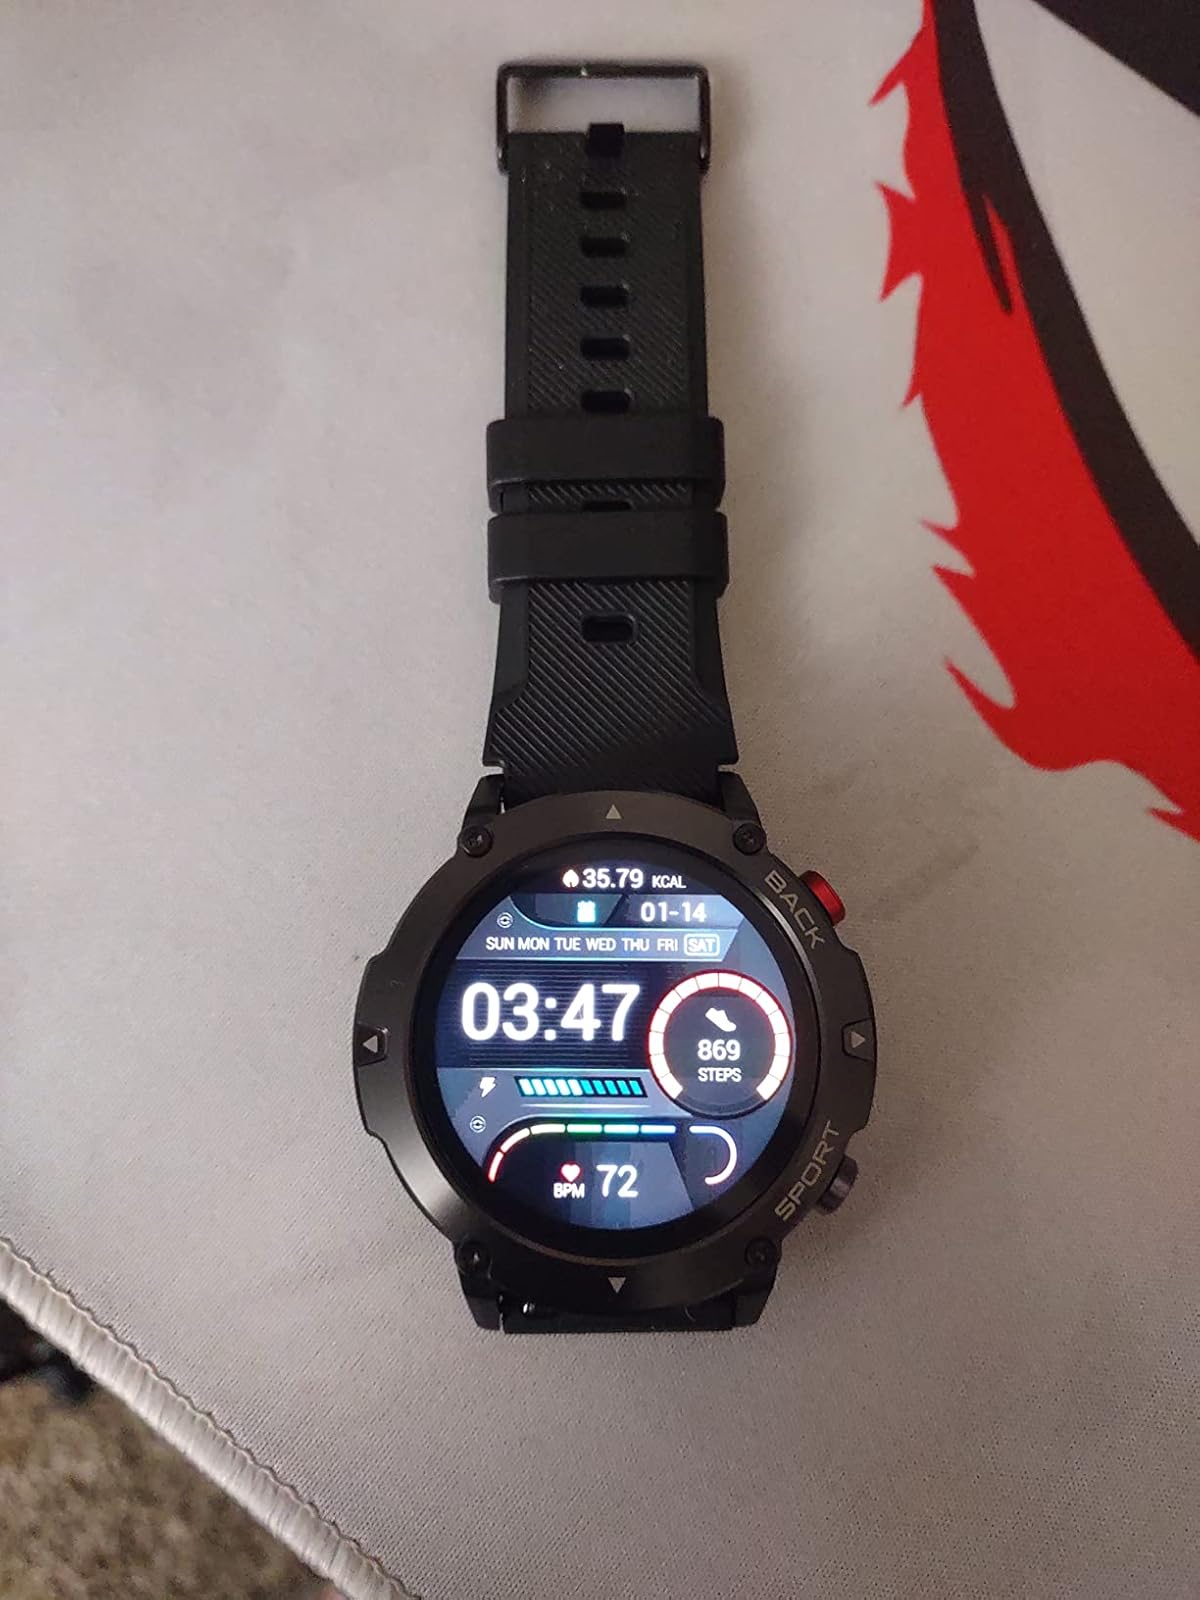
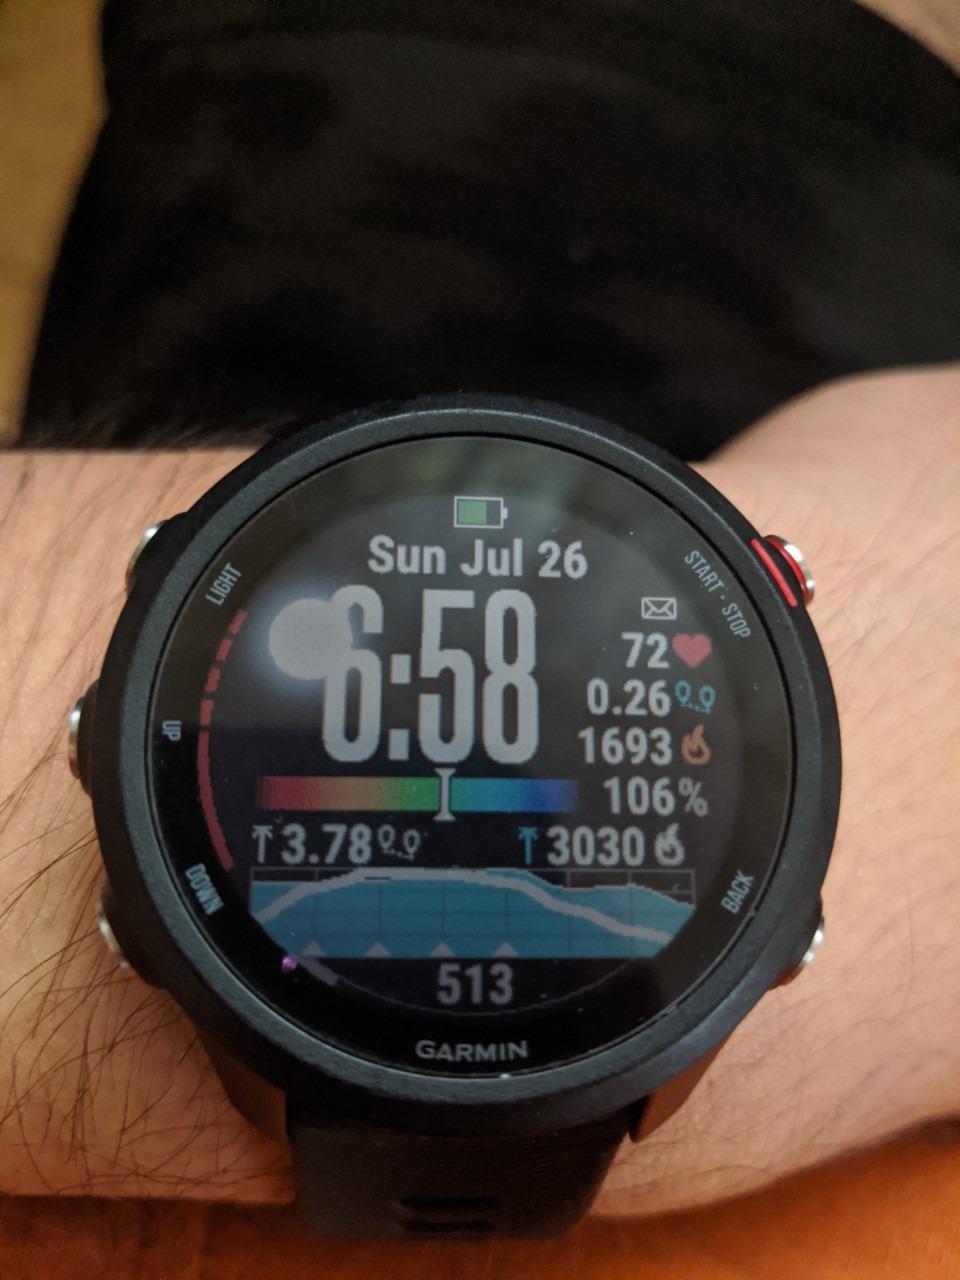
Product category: smartwatch
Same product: no